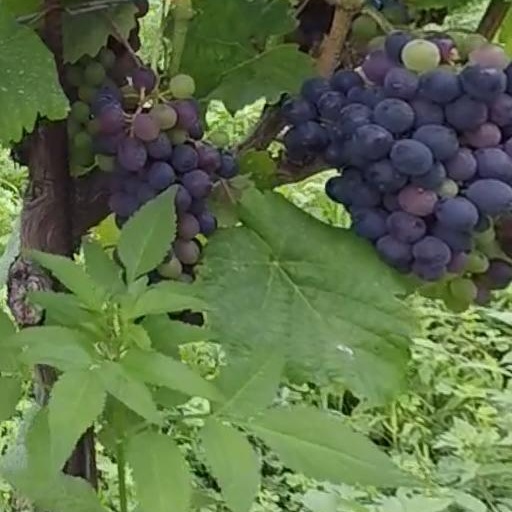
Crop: grape